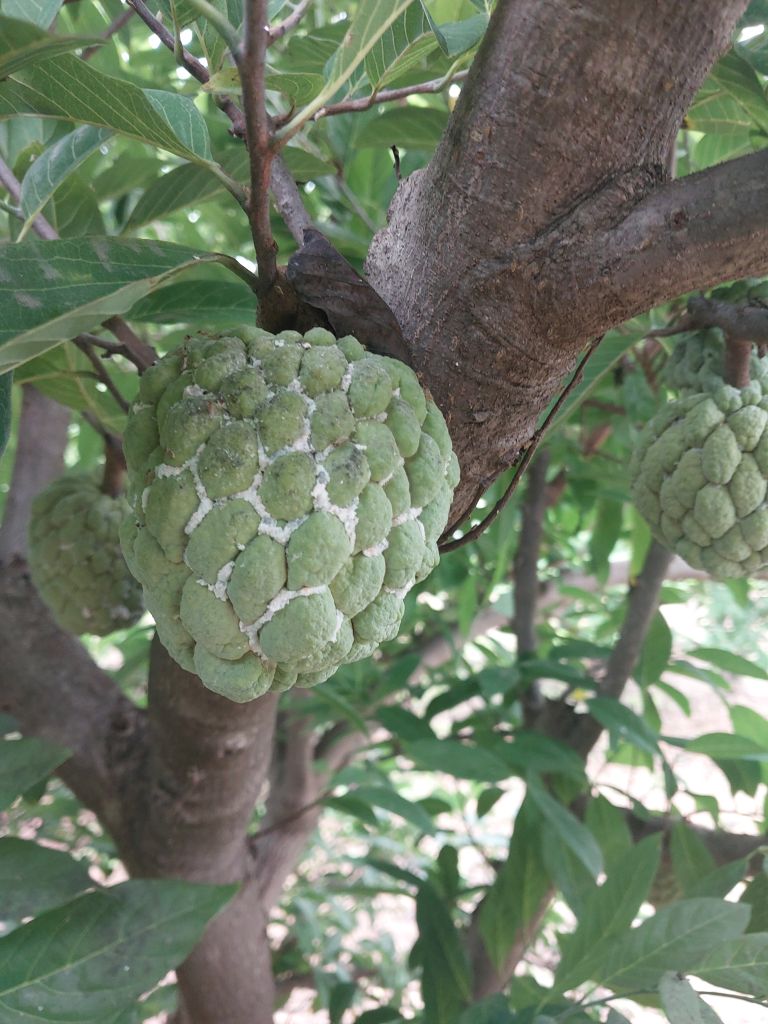
Disease label: Mealy Bug